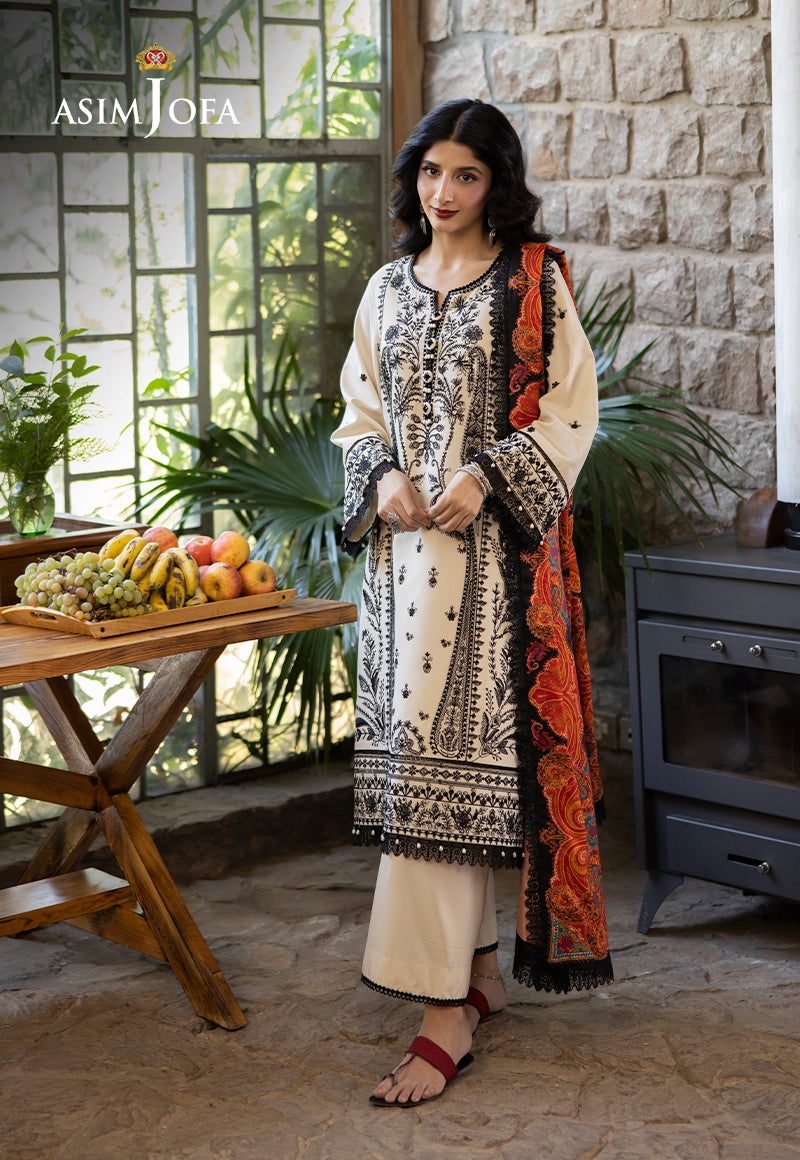
ivory black kashmir embroidered sal